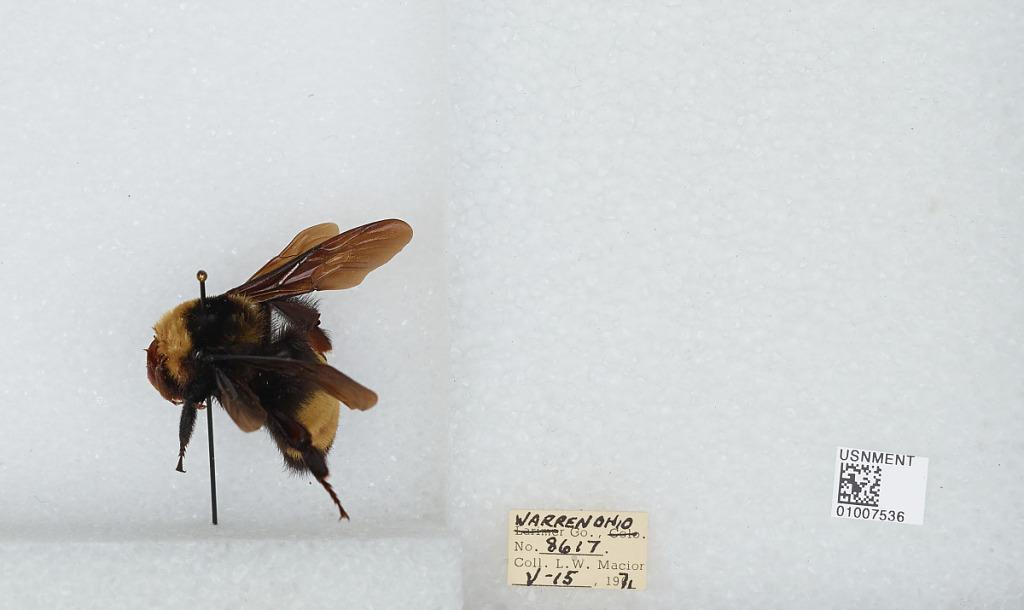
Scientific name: Bombus (Bombias) auricomus (Robertson)
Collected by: L. Macior
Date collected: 1971-5-15
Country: United States
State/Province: Ohio
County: Warren
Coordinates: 39.4242, -84.1856